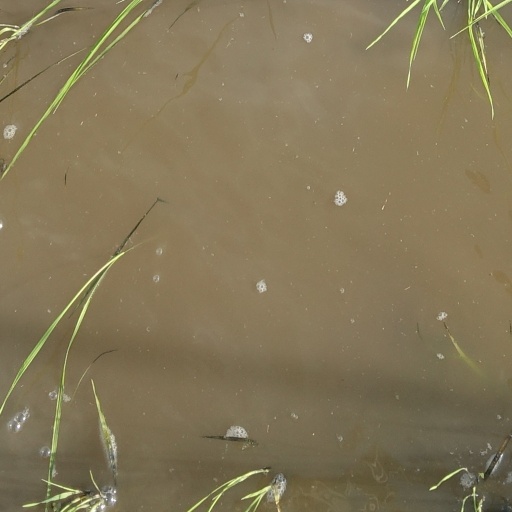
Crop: rice